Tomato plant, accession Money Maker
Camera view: bottom (45 deg); turntable rotation: 150 degrees
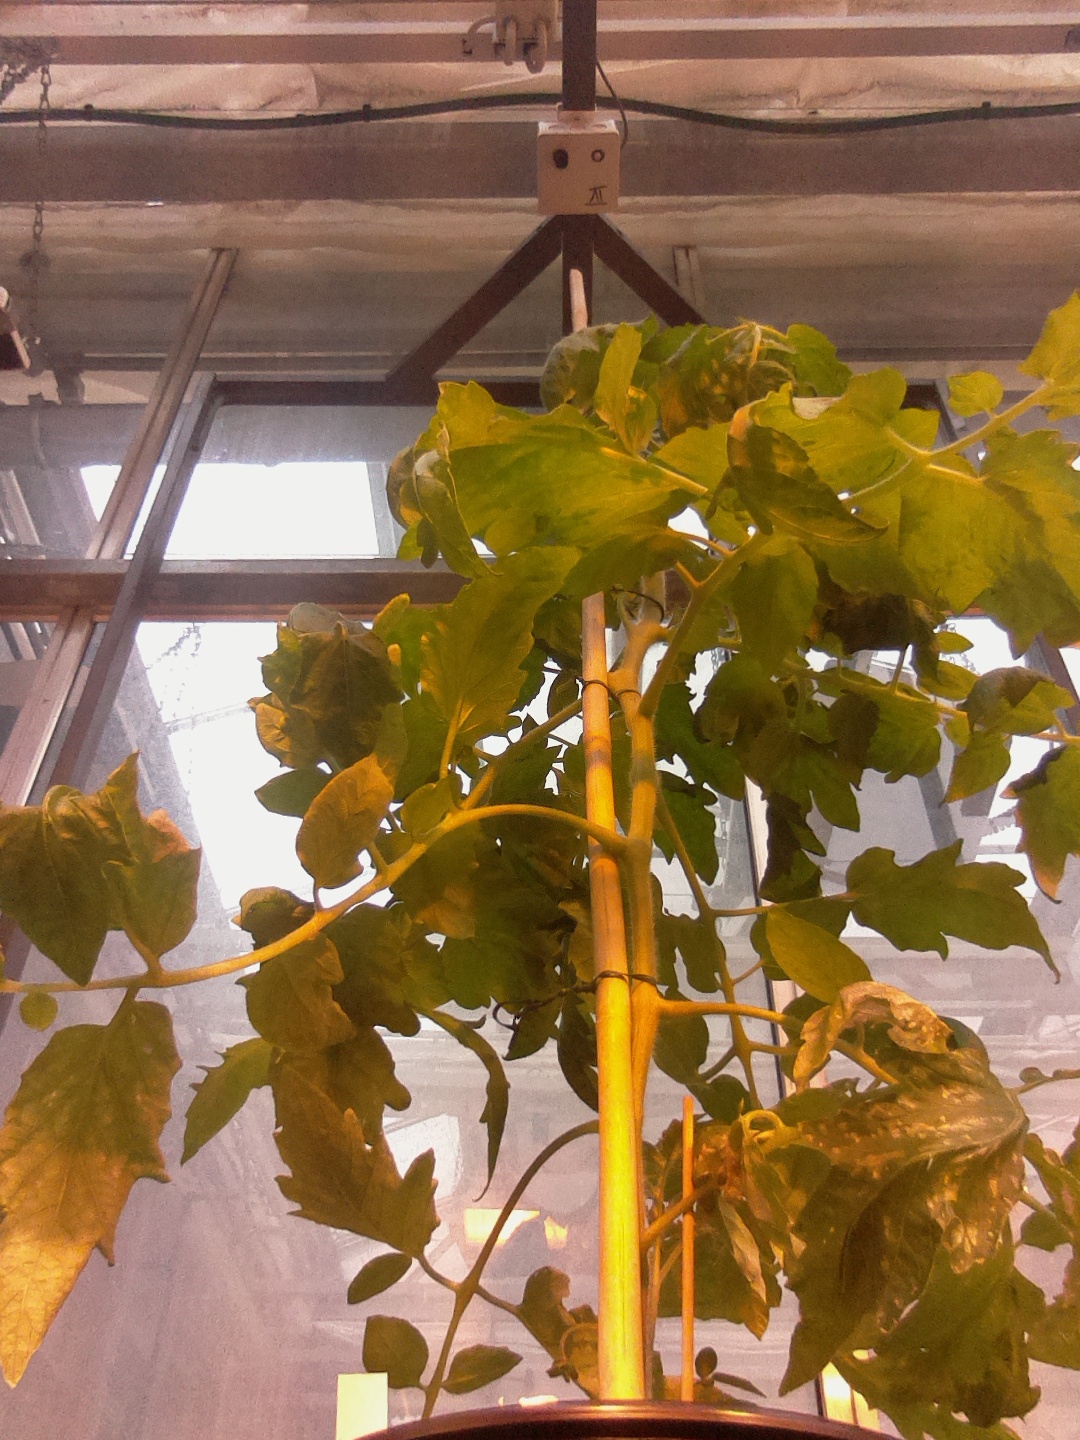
BBCH growth stage 69: End of flowering, 90%-100% of flowers open, more petals falling